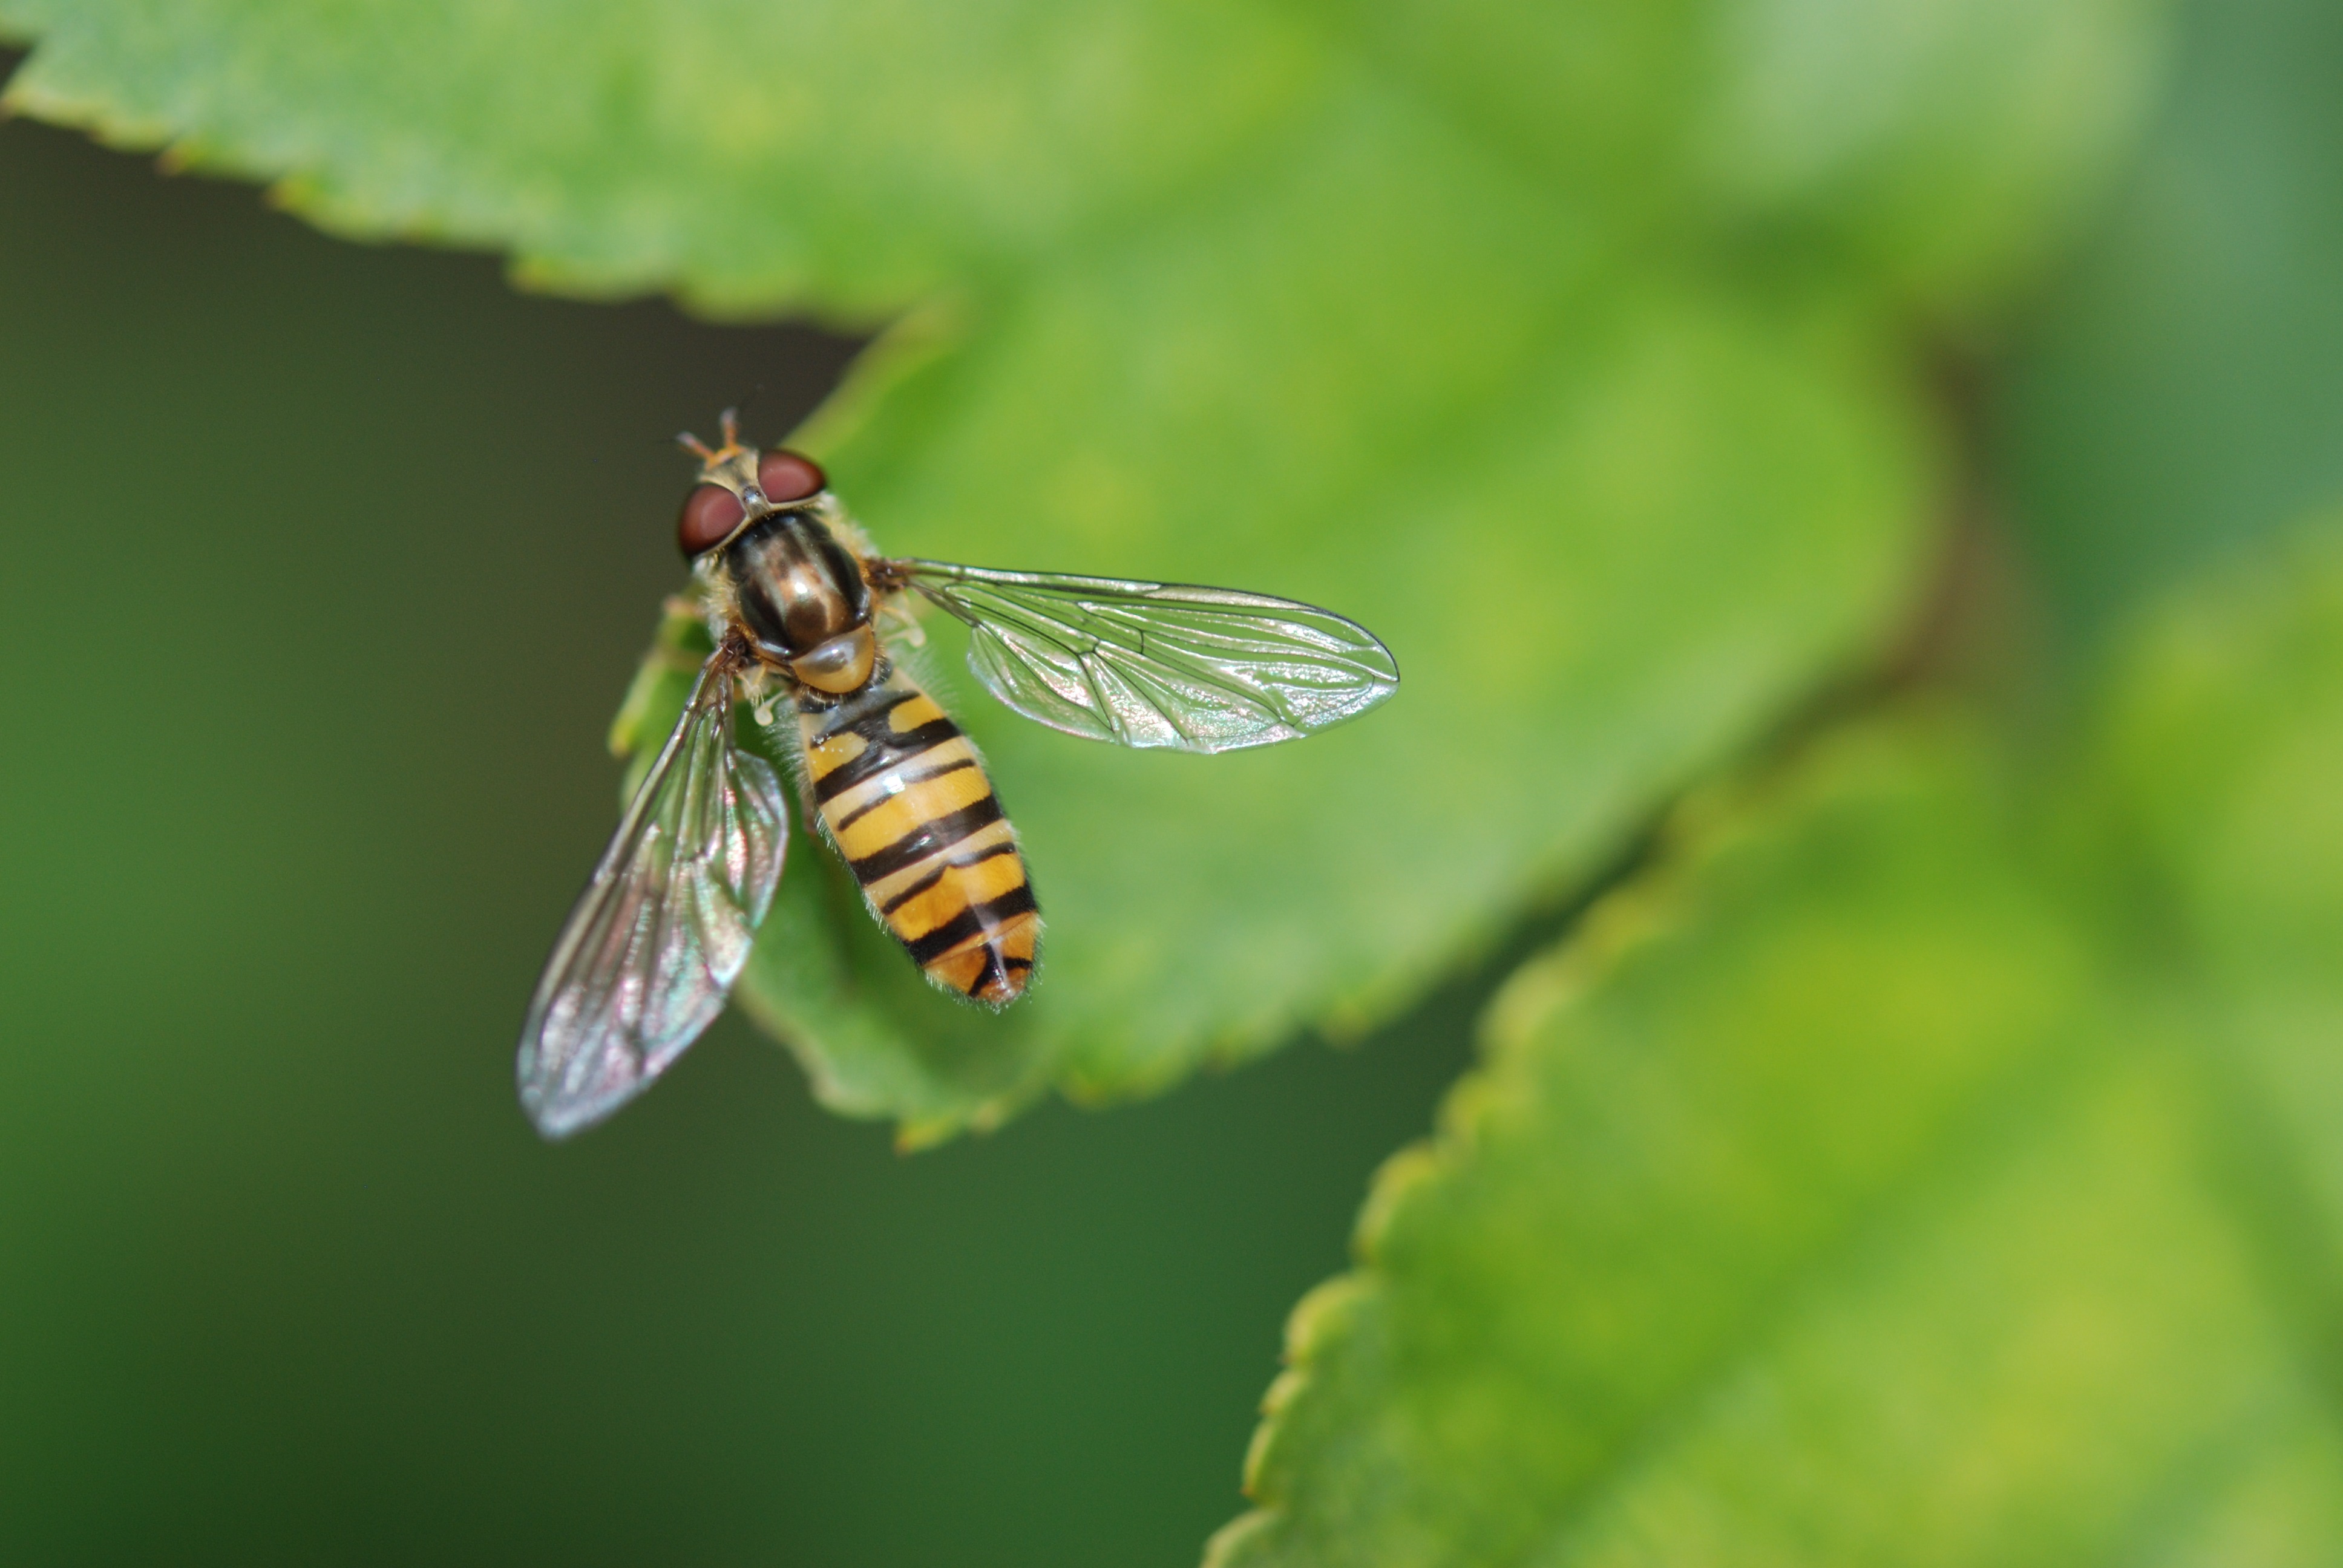
nature, wing, photography, leaf, flower, animal, fly, green, insect, macro, butterfly, fauna, invertebrate, close up, wasp, nectar, macro photography, arthropod, moths and butterflies, lycaenid